De Havilland Hornet

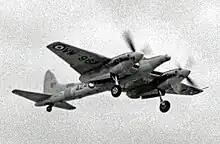
Sea Hornet NF.21 of the Airwork FRU displayed at RNAS Stretton in 1955. The radar thimble nose of this variant is evident

The lower rear fuselage was reinforced with two additional spruce longerons designed to take the stresses imposed by the external "vee" framed arrestor hook, which was flush-mounted below the fuselage. The frame was made up of steel tubing with a forged-steel hook and was held against the fuselage by a "snap gear". Because the Hornet used the American "3-point" system of catapult-assisted takeoff, two forged steel catapult bridle hooks were fitted, one below each wing, close to the fuselage. The de Havilland rubber-in-compression undercarriage legs could not absorb the rebound energies imposed by carrier landings. They were replaced by more conventional hydraulic oleos which embodied torque links.